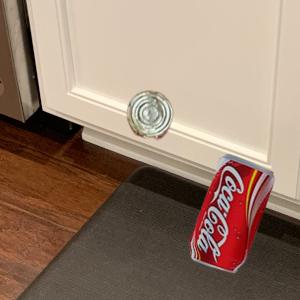
Label: cans